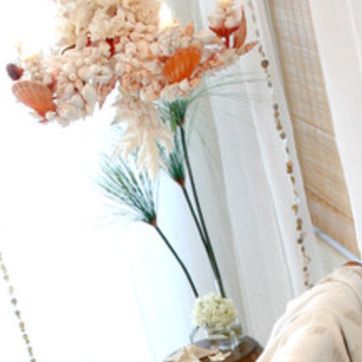
Material: foliage